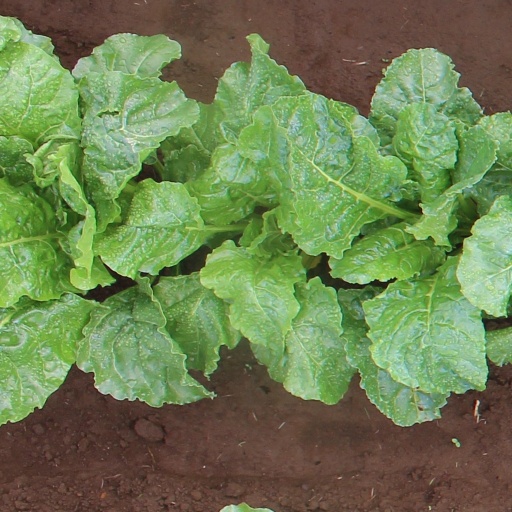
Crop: sugar beet